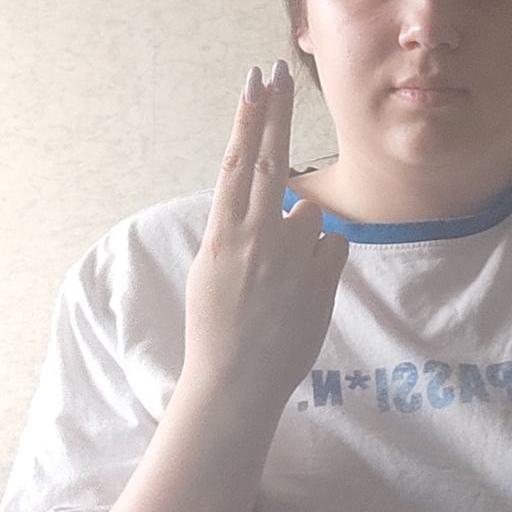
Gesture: two_up_inverted